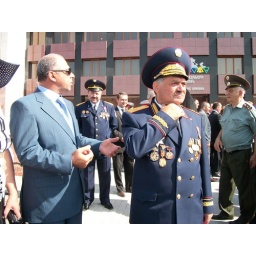
Emergency employees mark their holiday in new office building 100_0536